University of Idaho

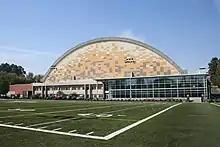
Kibbie Dome in 2006

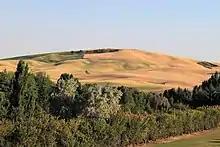
Palouse Landscape seen from University of Idaho Golf Course

UI's multi-purpose "Kibbie Dome" is the primary home to Vandal athletics; it is the venue for football, soccer, tennis, and indoor track & field. Its Trus-Dek roof system, constructed in 1975, uses natural wood arches to span at a height of over the field's hashmarks. Previously on this site was Neale Stadium, which opened in 1937 as an earthen horseshoe with wooden sideline grandstands.